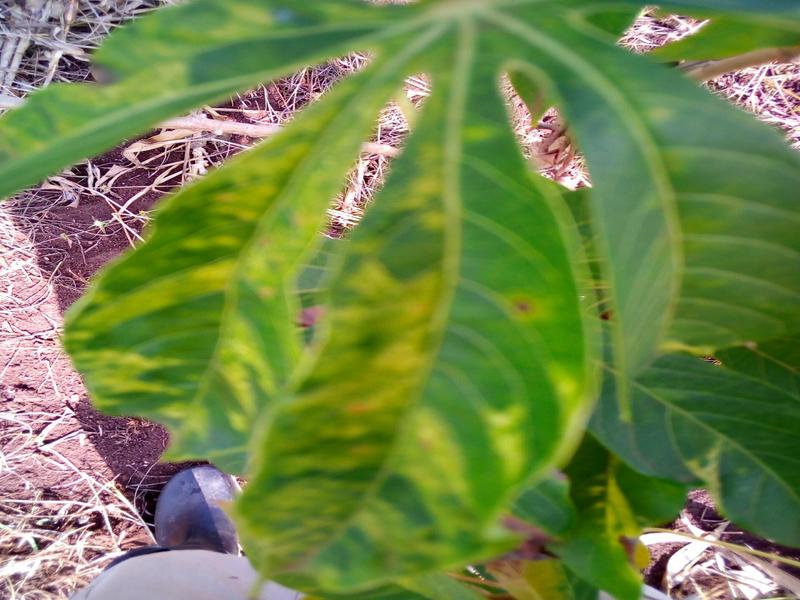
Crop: cassava
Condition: mosaic_disease